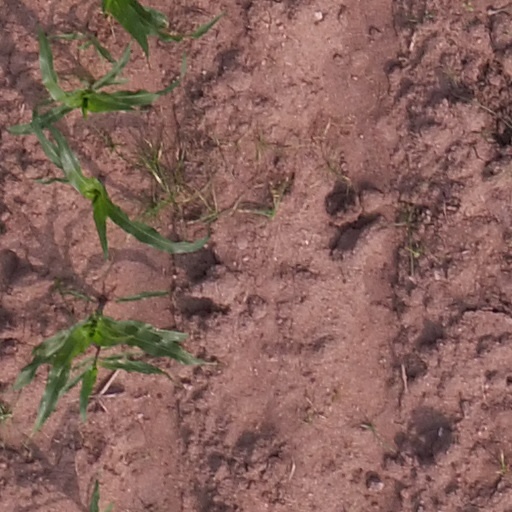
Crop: maize; corn